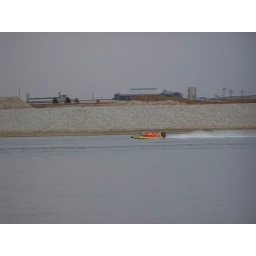
boat in the water 008